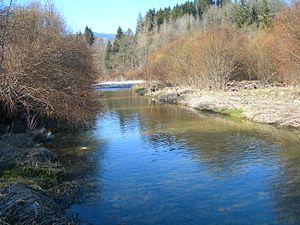
Chéran (à Lescheraines, France) Mars 2009
Liste des fleuves, rivières et autres cours d'eau qui parcourent en partie ou en totalité le département de la Haute-Savoie. La liste présente les cours d'eau, généralement de plus de 10 km de longueur sauf exceptions, par ordre alphabétique, par fleuves et bassin versant, par station hydrologique, puis par organisme gestionnaire ou organisme de bassin.
Le Chéran est une rivière française des Préalpes du Nord, qui coule dans les départements de la Savoie et de la Haute-Savoie, en région Auvergne-Rhône-Alpes.